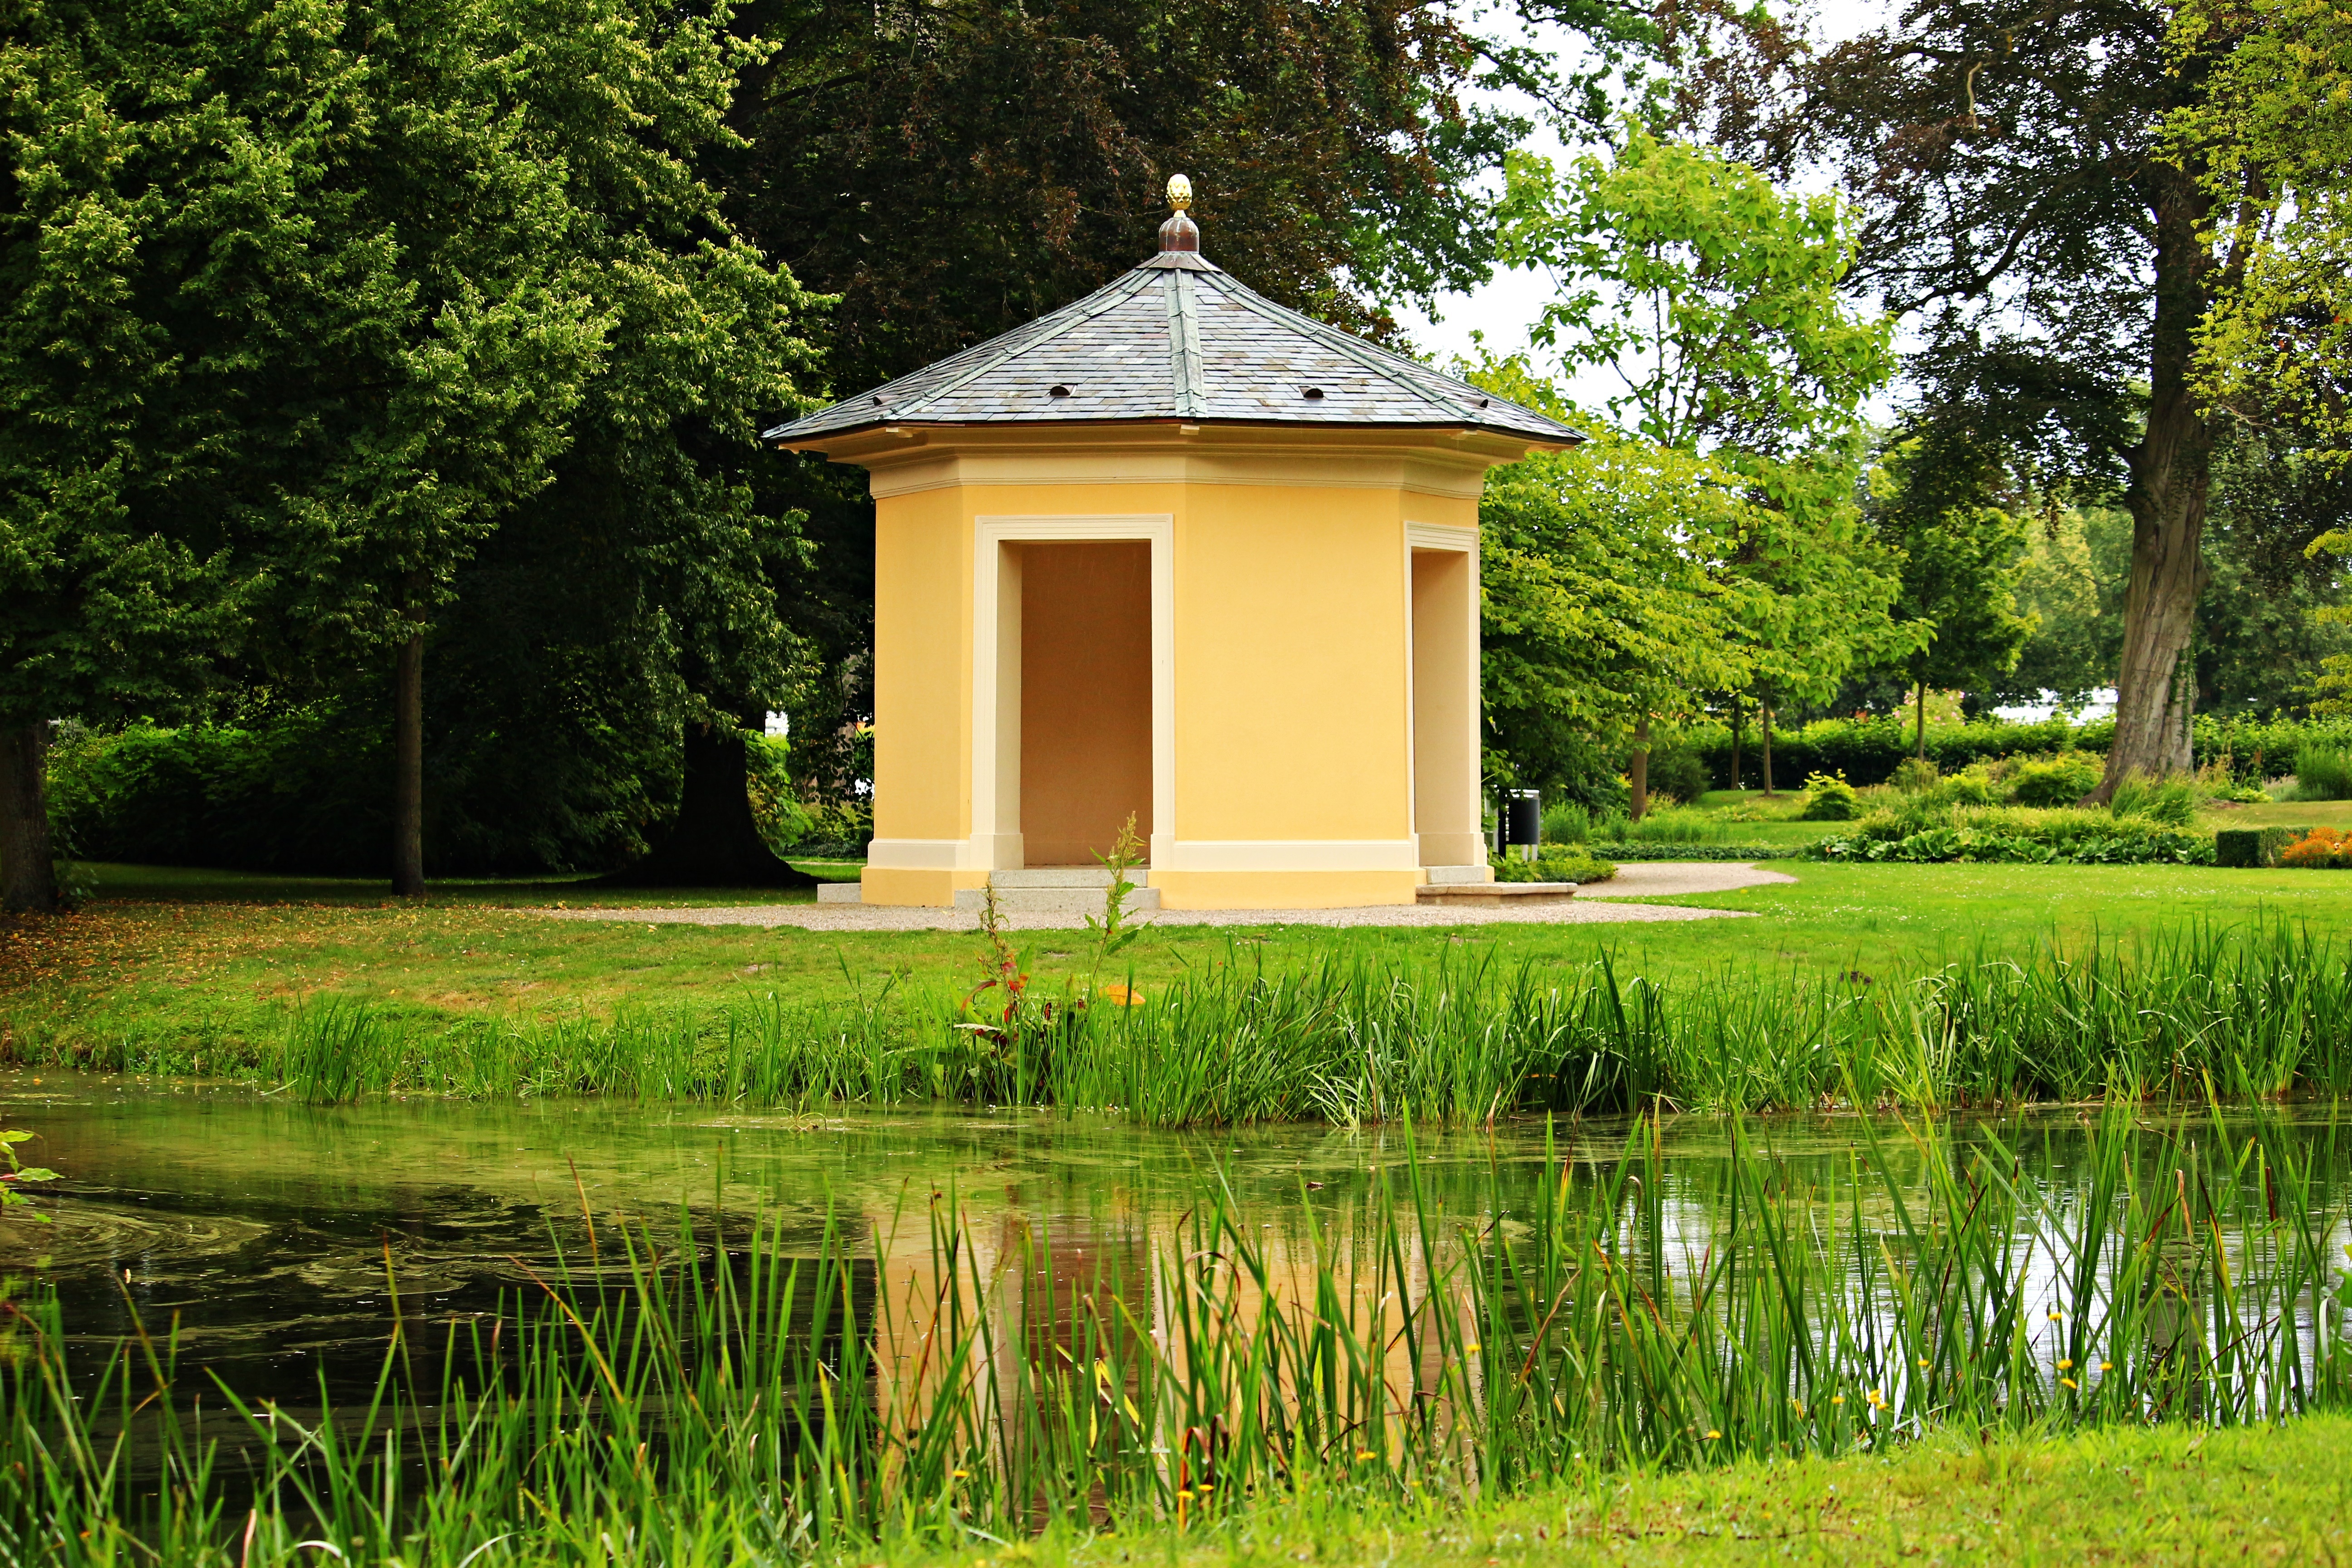
tree, grass, lawn, meadow, house, building, pond, backyard, castle, garden, pavillion, estate, woodland, historically, castle park, schlossgarten, rural area, ludwigslust parchim, teepavillion, outdoor structure